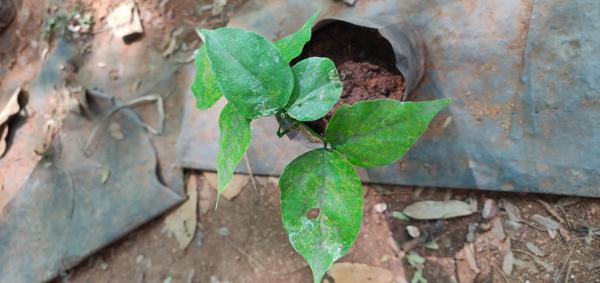
Plant: Honge